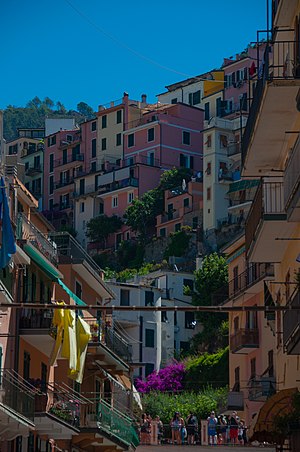
Cinque Terre / Områdets karakteristika
Huse i Manarola, Cinque Terre
Cinque Terre er et område i den østligste del af den italienske region Ligurien. Det er et ca. 12 kilometer langt område langs med kysten, hvor der ligger fem små landsbyer.